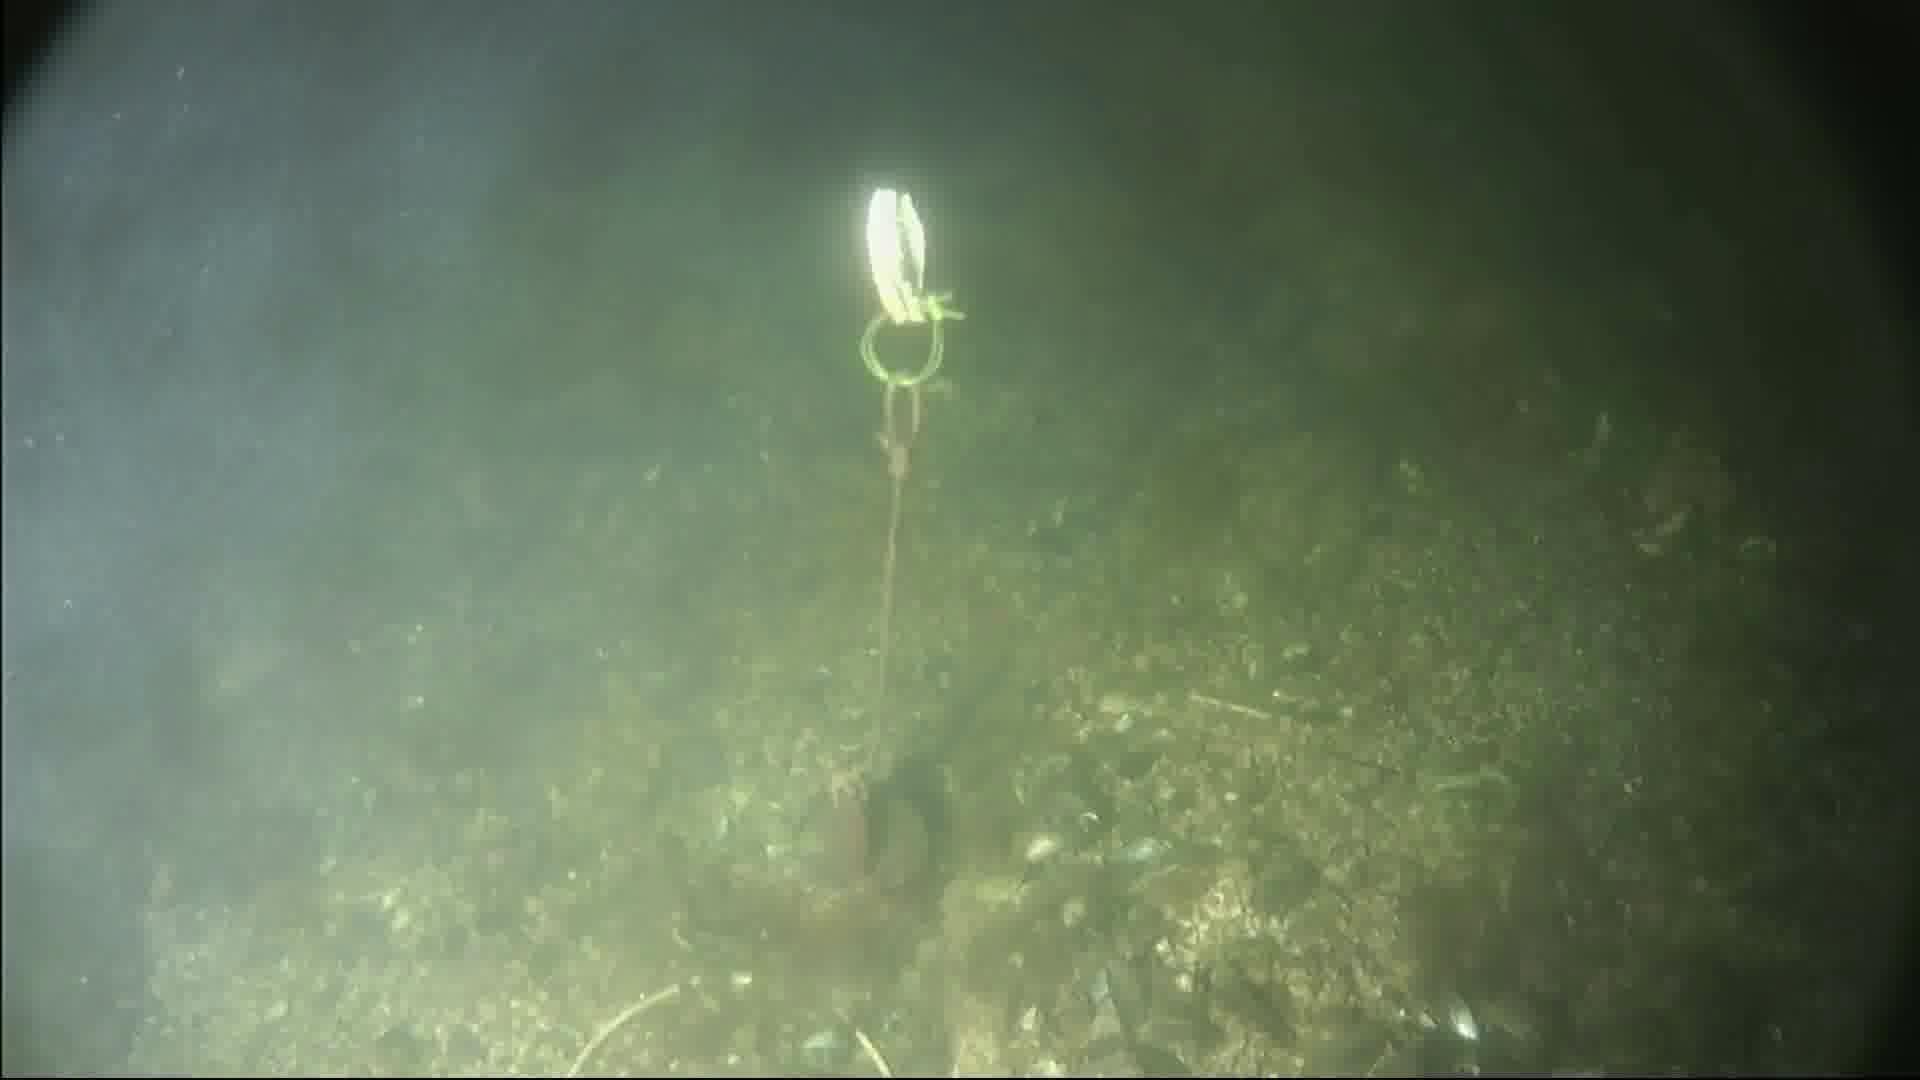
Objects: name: crab